Infinitas

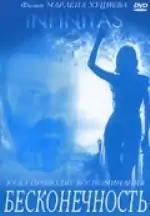
DVD Cover

Infinitas is a 1992 Soviet drama film directed by Marlen Khutsiev. It was entered into the 42nd Berlin International Film Festival where it won the Alfred Bauer Prize.